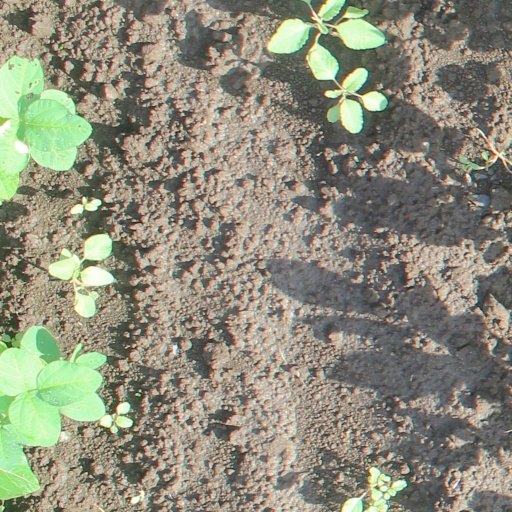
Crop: soybean